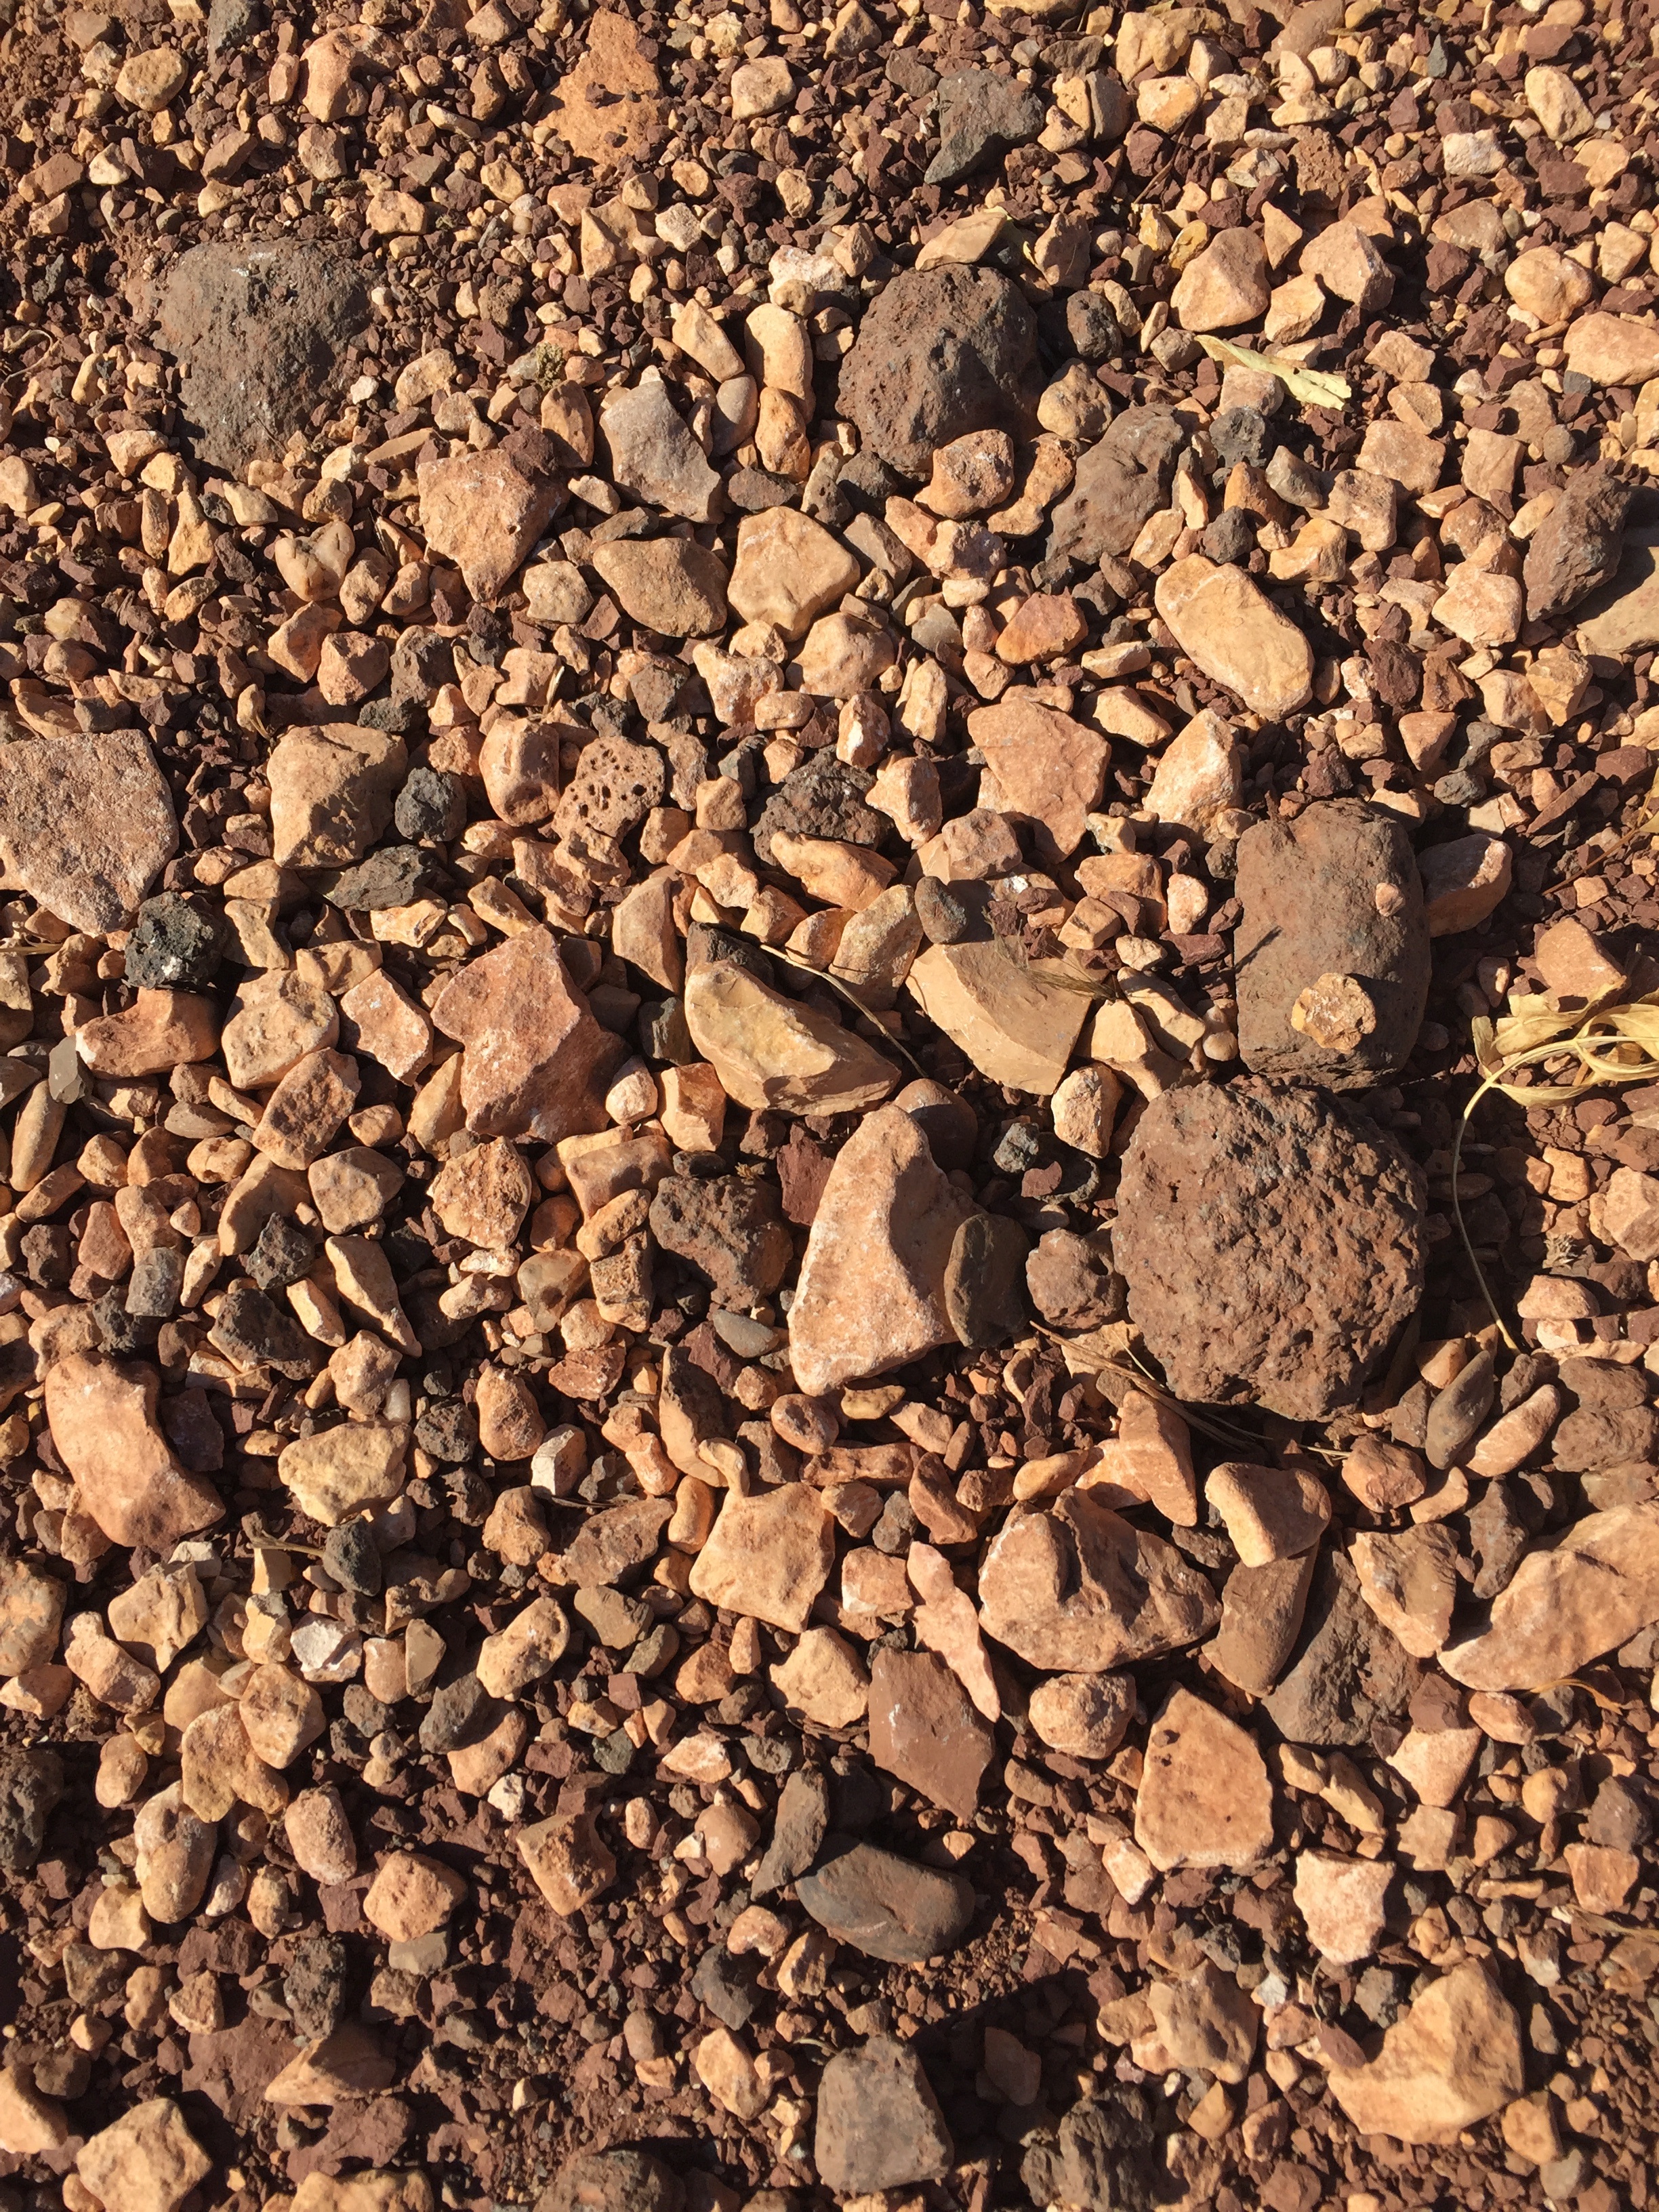
landscape, tree, nature, path, sand, rock, wilderness, mountain, wood, road, trail, texture, adventure, trunk, stone, asphalt, summer, travel, france, construction, scenic, dirt, park, soil, rocky, terrain, material, rocks, outdoors, background, geology, earth, gravel, site, excavation, element, nature landscape